Davey Williams (musician)

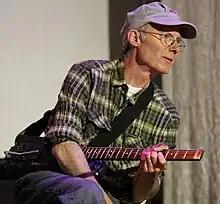
Davey Williams

Williams began playing guitar when he was 12. He played in rock bands in high school, and studied with blues musician Johnny Shines from the late 1960s until 1971. In the early 1970s Williams played in the University of Alabama B Jazz Ensemble and the Salt & Pepper Soul Band. He also started working with LaDonna Smith around this time, and founded a musical ensemble and recording project called Transmuseq. He toured the U.S. and Europe in 1978. In the early 1980s he worked in a blues band called Trains in Trouble. In 1986 Williams joined Curlew, who released several albums on Cuneiform Records in the 1990s.